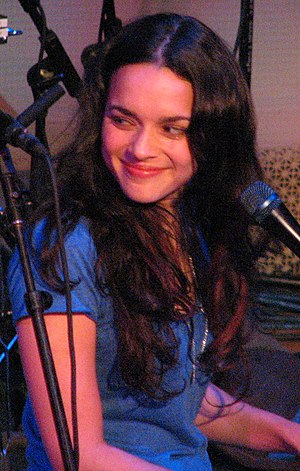
Norah Jones
Norah Jones i 2007
Norah Jones er en amerikansk sanger, sangskriver og pianist. Hun har vundet adskillige musikpriser, og har solgt over 50 millioner albums på verdensplan. Billboard kårede hende som den bedste jazzkunstner i 2000'erne. Hun har vundet ni Grammy Awards og blev rangeret som nummer 60 på Billboards liste over Top 100 Artist of the Decade i 2000'erne.